Naples underground geothermal zone

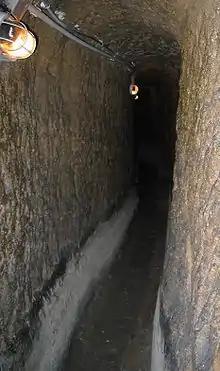
A water channel, now traveled by tourists. White deposits low on the walls show the typical previous water level.

Over the centuries a massive honeycomb of caverns and passageways has been created beneath Naples and its environs. In World War II, many of the quarry shafts were enlarged and spiraling stairways were added, opening up the caverns for use as air raid shelters.